Kitay-gorod

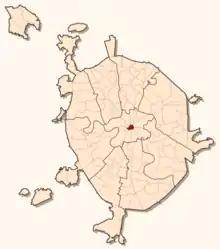
Kitay-gorod's central location in Moscow

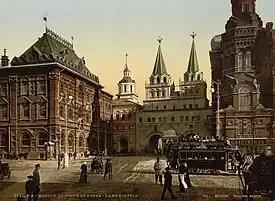
Iverskiye Gates leading to Red Square are the only extant gates of the Kitay-gorod wall; they were demolished in 1931 by the Soviet Union and rebuilt in the 1990s.

Kitay-gorod, also referred to as the Great Possad in the 16th and 17th centuries, is a cultural and historical area within the central part of Moscow in Russia, defined by the remnants of now almost entirely razed fortifications, narrow streets and very densely built cityscape. It is separated from the Kremlin by the Red Square. Kitay-gorod does not constitute a district ("raion"), as there are no resident voters, thus, municipal elections are not possible. Rather, the territory has been part of Tverskoy District, and the Central Administrative Okrug authorities have managed the area directly since 2003.